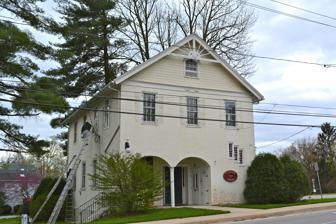
Building: Public School No. 29
Country: United States of America
Year built: 1870
United States historic place Public School No. 29 U.S. National Register of Historic Places Show map of Delaware Show map of the United States Location 1041 Valley Rd., Hockessin, Delaware Coordinates 39°47′21″N 75°42′02″W / 39.78917°N 75.70052°W / 39.78917; -75.70052 Area less than one acre Built 1870 ( 1870 ) , c. 1890 NRHP reference No. 78000894 Added to NRHP May 22, 1978 Public School No. 29 , also known as Lamborn Library, is a historic school building located at Hockessin , New Castle County, Delaware .  It was built in 1870 as a one-room school ; a second floor and classroom was added about 1890. is a two-story, brick building on a stone foundation with basement.  It has a gable roof and features fish-scale shingles and Stick style detailing on the gable ends.  It was occupied by a school until 1932, after which it was used as a library and community center. The library moved to a new building in 1994. It was listed on the National Register of Historic Places in 1978. References